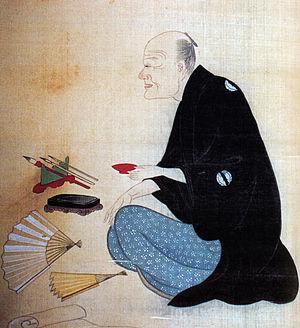
Ōta Nampo, 19 avril 1749 – 16 mai 1823, est le nom de plume le plus souvent employé par Ōta Tan, romancier et poète japonais de la fin de l'époque d'Edo. Il écrit principalement dans les formes comiques kyōshi, dérivée des vers comiques chinois, et kyōka, dérivée de la poésie waka. Parmi ses autres noms de plume, Yomo no Akara, Yomo Sanjin, Kyōkaen et Shokusanjin.